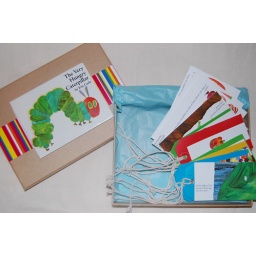
recycled and vintage hungry caterpillar book gift tags in gift box